Wilhelm Mülhens

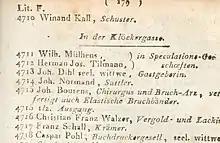
3rd Cologne Address Book 1797, Page 179: Wilhelm Mülhens in Klöckergasse

In 1803 Carlo Farina, who was not part of the famous cologne-producing family, fraudulently sold Mülhens that family's naming rights.